Cholula (Mesoamerican site)

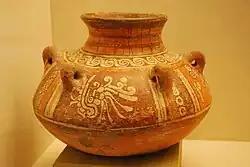
Ceramic container with lug handles on display at the site museum of the Cholula Pyramid in Puebla, Mexico.

The Great Pyramid of Cholula, Tlachihualtepetl, is the largest prehispanic structure in the world in terms of volume. It is the result of four successive superpositions, the first two from the Classic period. Stage one measured about on the side and was high. The top platform measured about square and featured wall remains of the temple precinct.